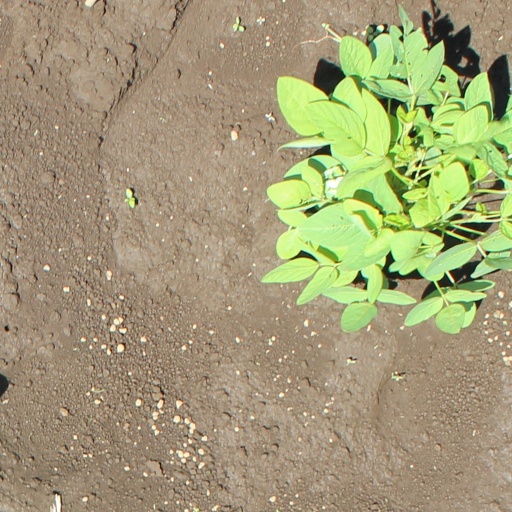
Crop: soybean